Sierra Minera de Cartagena-La Unión

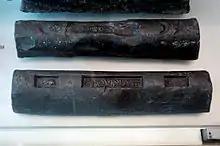
Roman lead ingots found in the port of Cartagena. ARQUA.

Polybius, in mentioning the silver mines of Carthago Nova, says that they are very large, that they are about twenty stadia ('about four km') from the city, that they occupy an area of four hundred stadia ('about seventy-five km'), that forty thousand workers work in them and that in his time they brought the Roman people 25,000 drachmas a day. And I omit all that he relates of the working process, because it is too long to describe; but not that concerning the argentiferous gangue carried by a stream, which, he says, is crushed and separated from the water by means of sieves; the sediments are crushed again and again filtered and, thus separated from the water, crushed once more. Then, this fifth sediment is melted and, separated from the lead, pure silver remains. At present the silver mines are still active; but here, as elsewhere, they have ceased to be public.